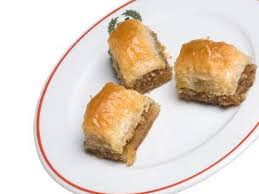
Yemek: baklava